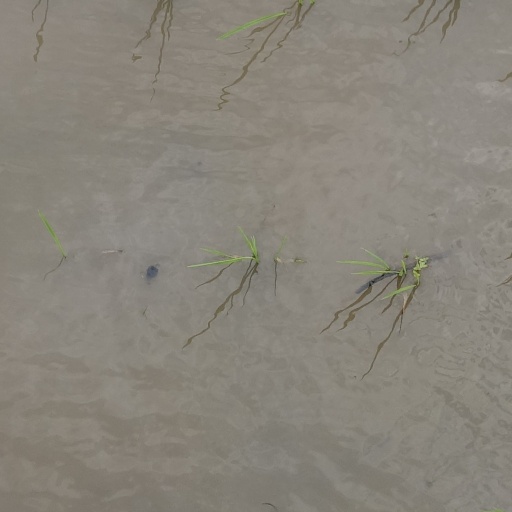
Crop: rice